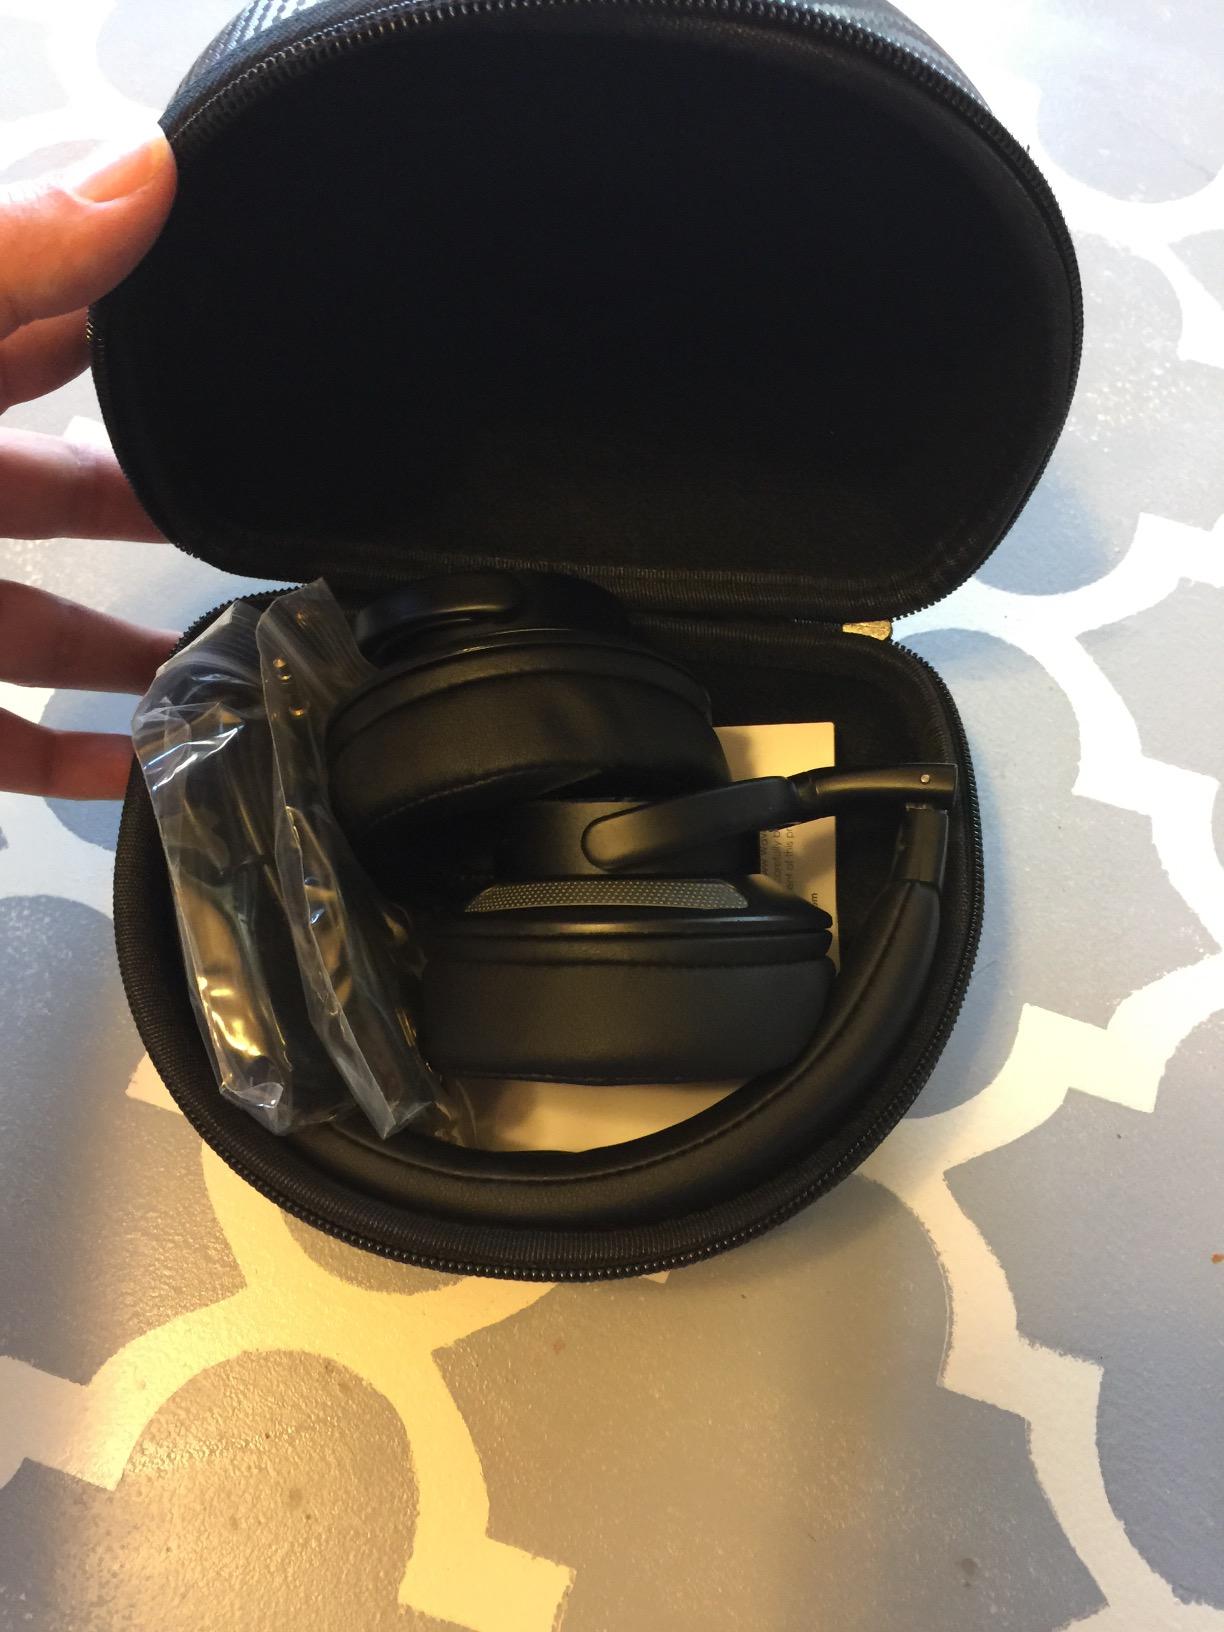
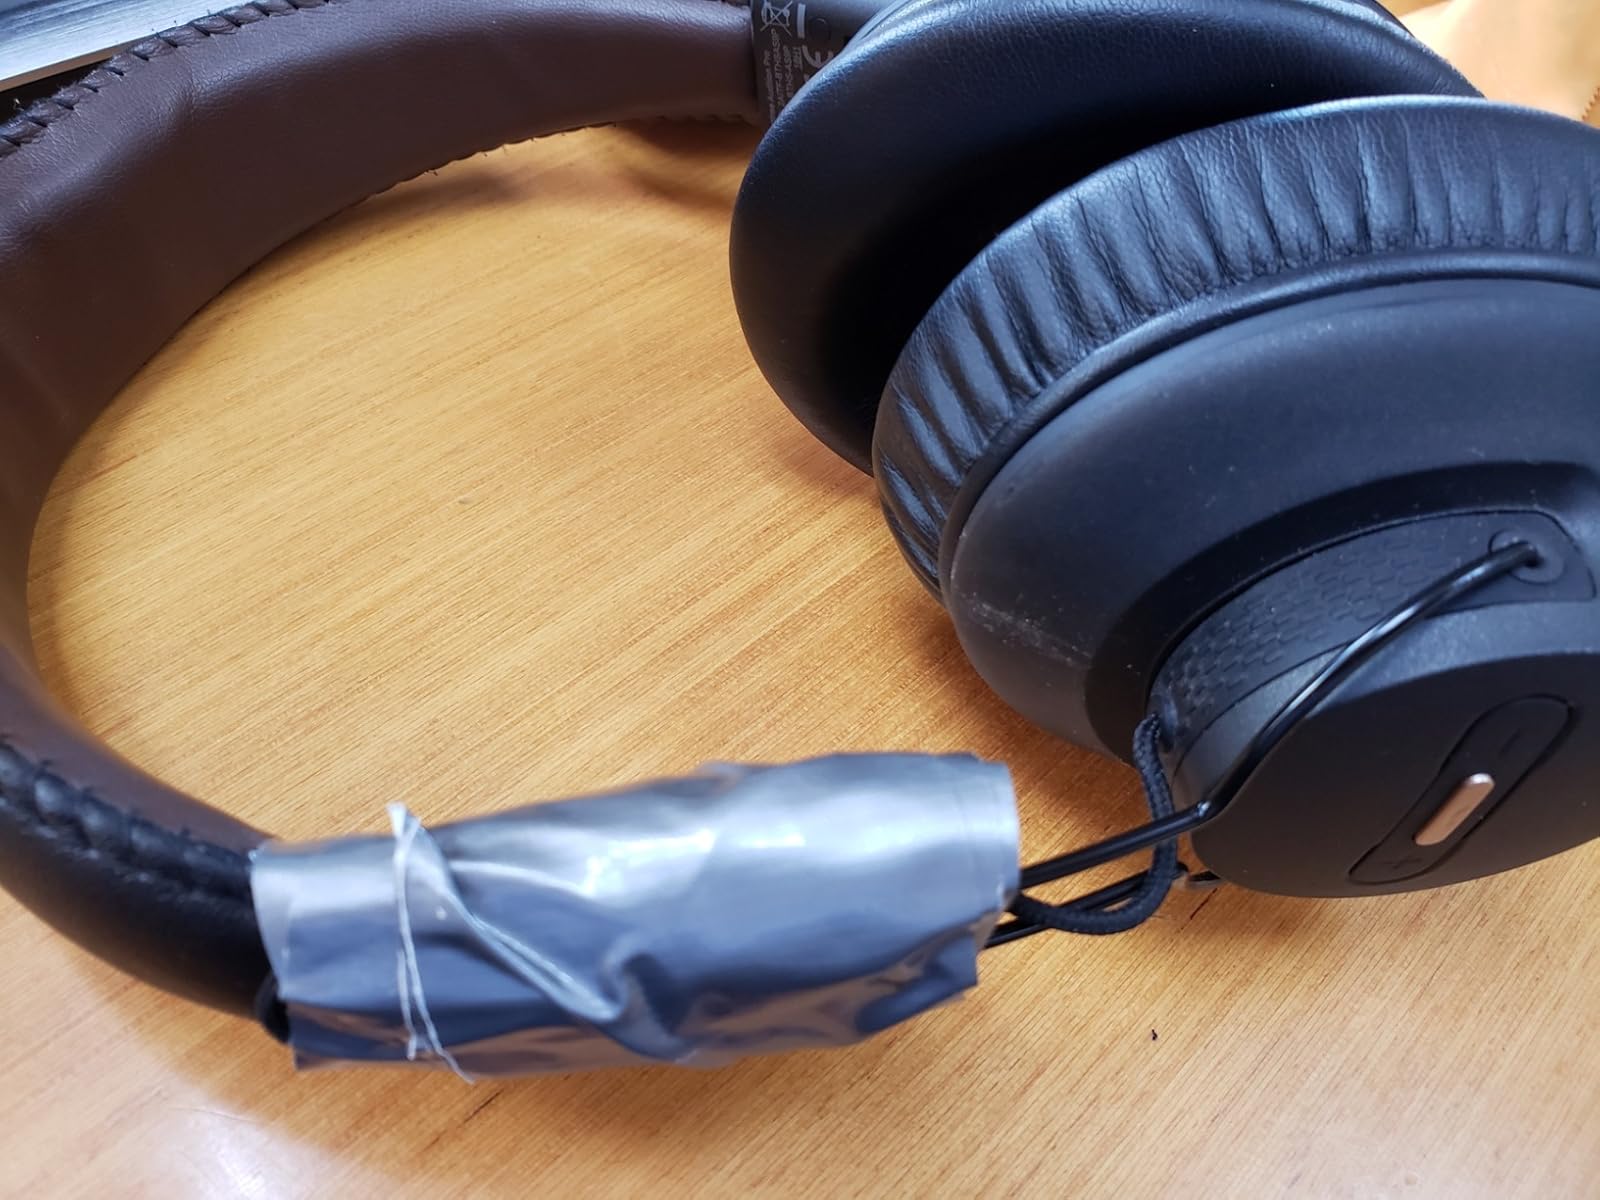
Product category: headphones
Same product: no